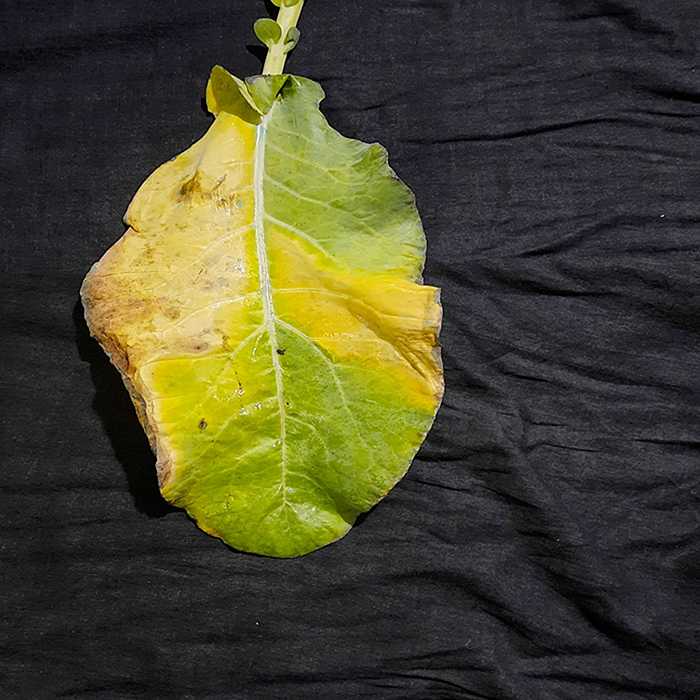
Plant: Cauliflower
Label: Black Rot